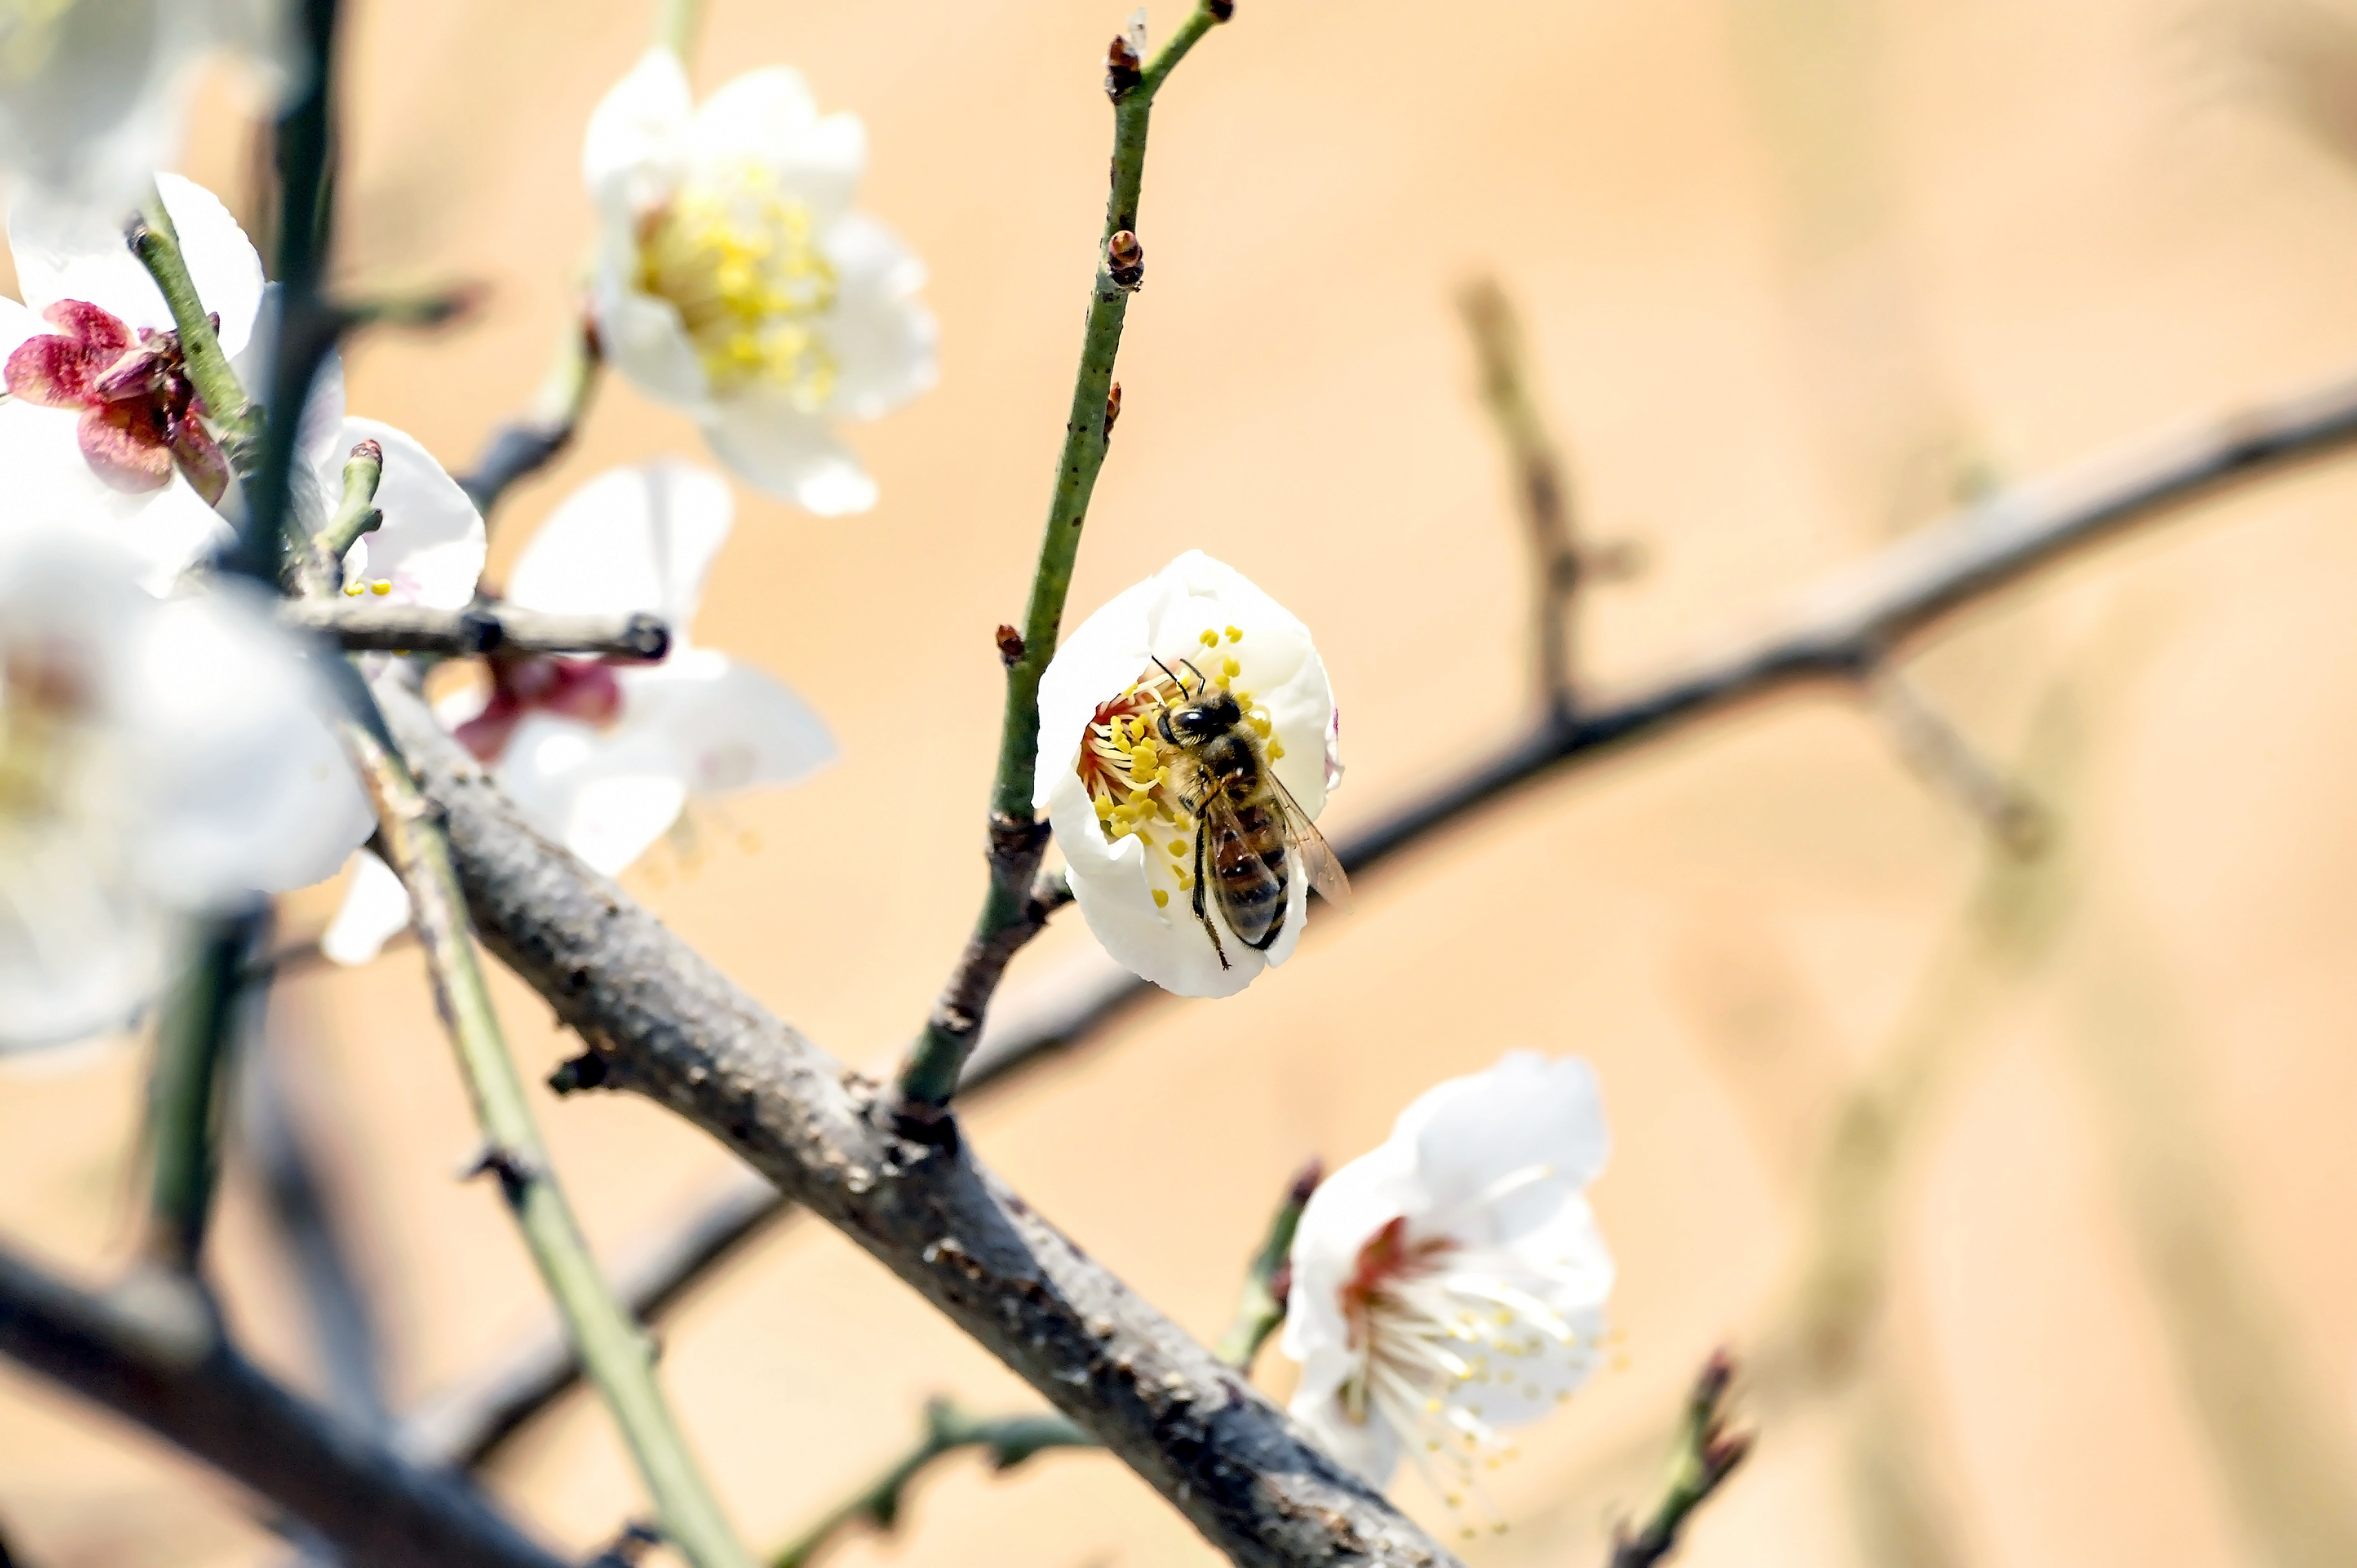
bee, branch, twig, spring, flower, plant, bud, tree, blossom, plant stem, pollen, macro photography, membrane winged insect